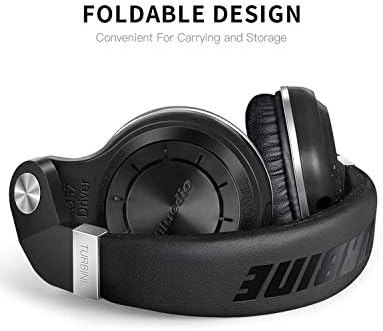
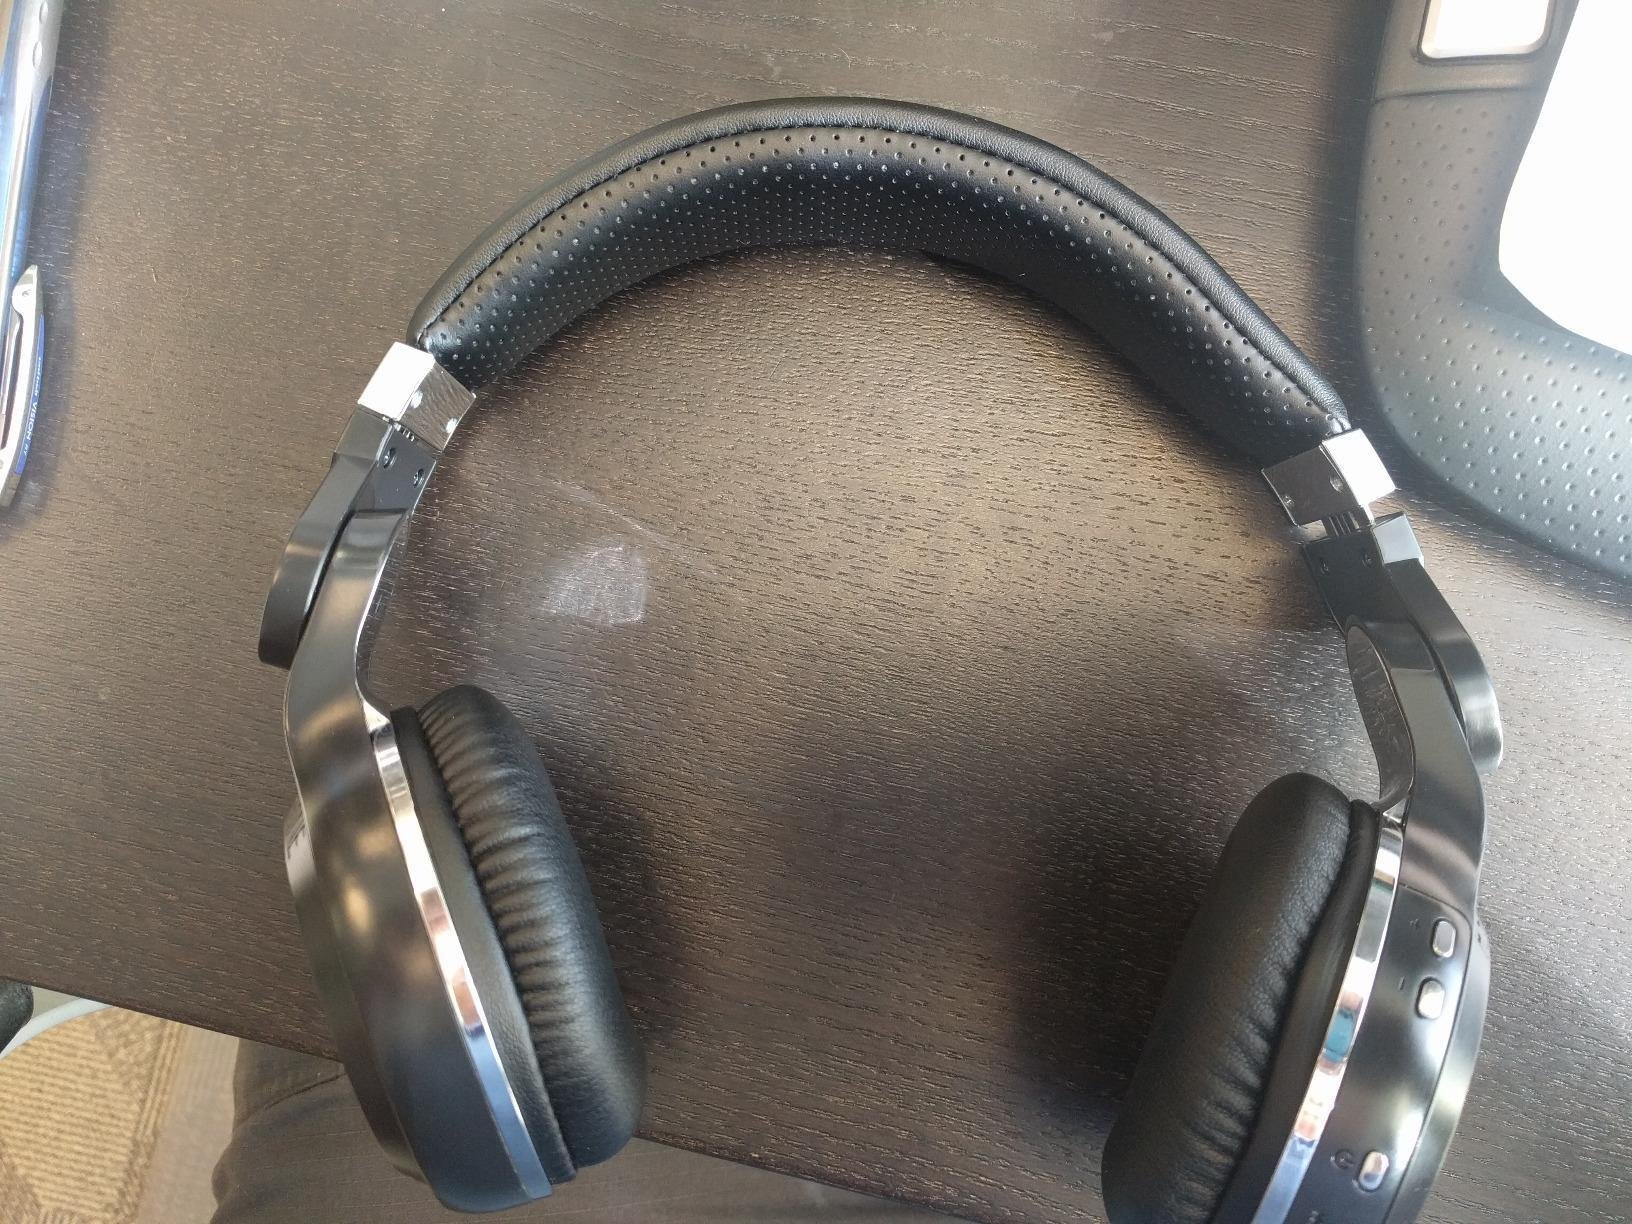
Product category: headphones
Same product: yes